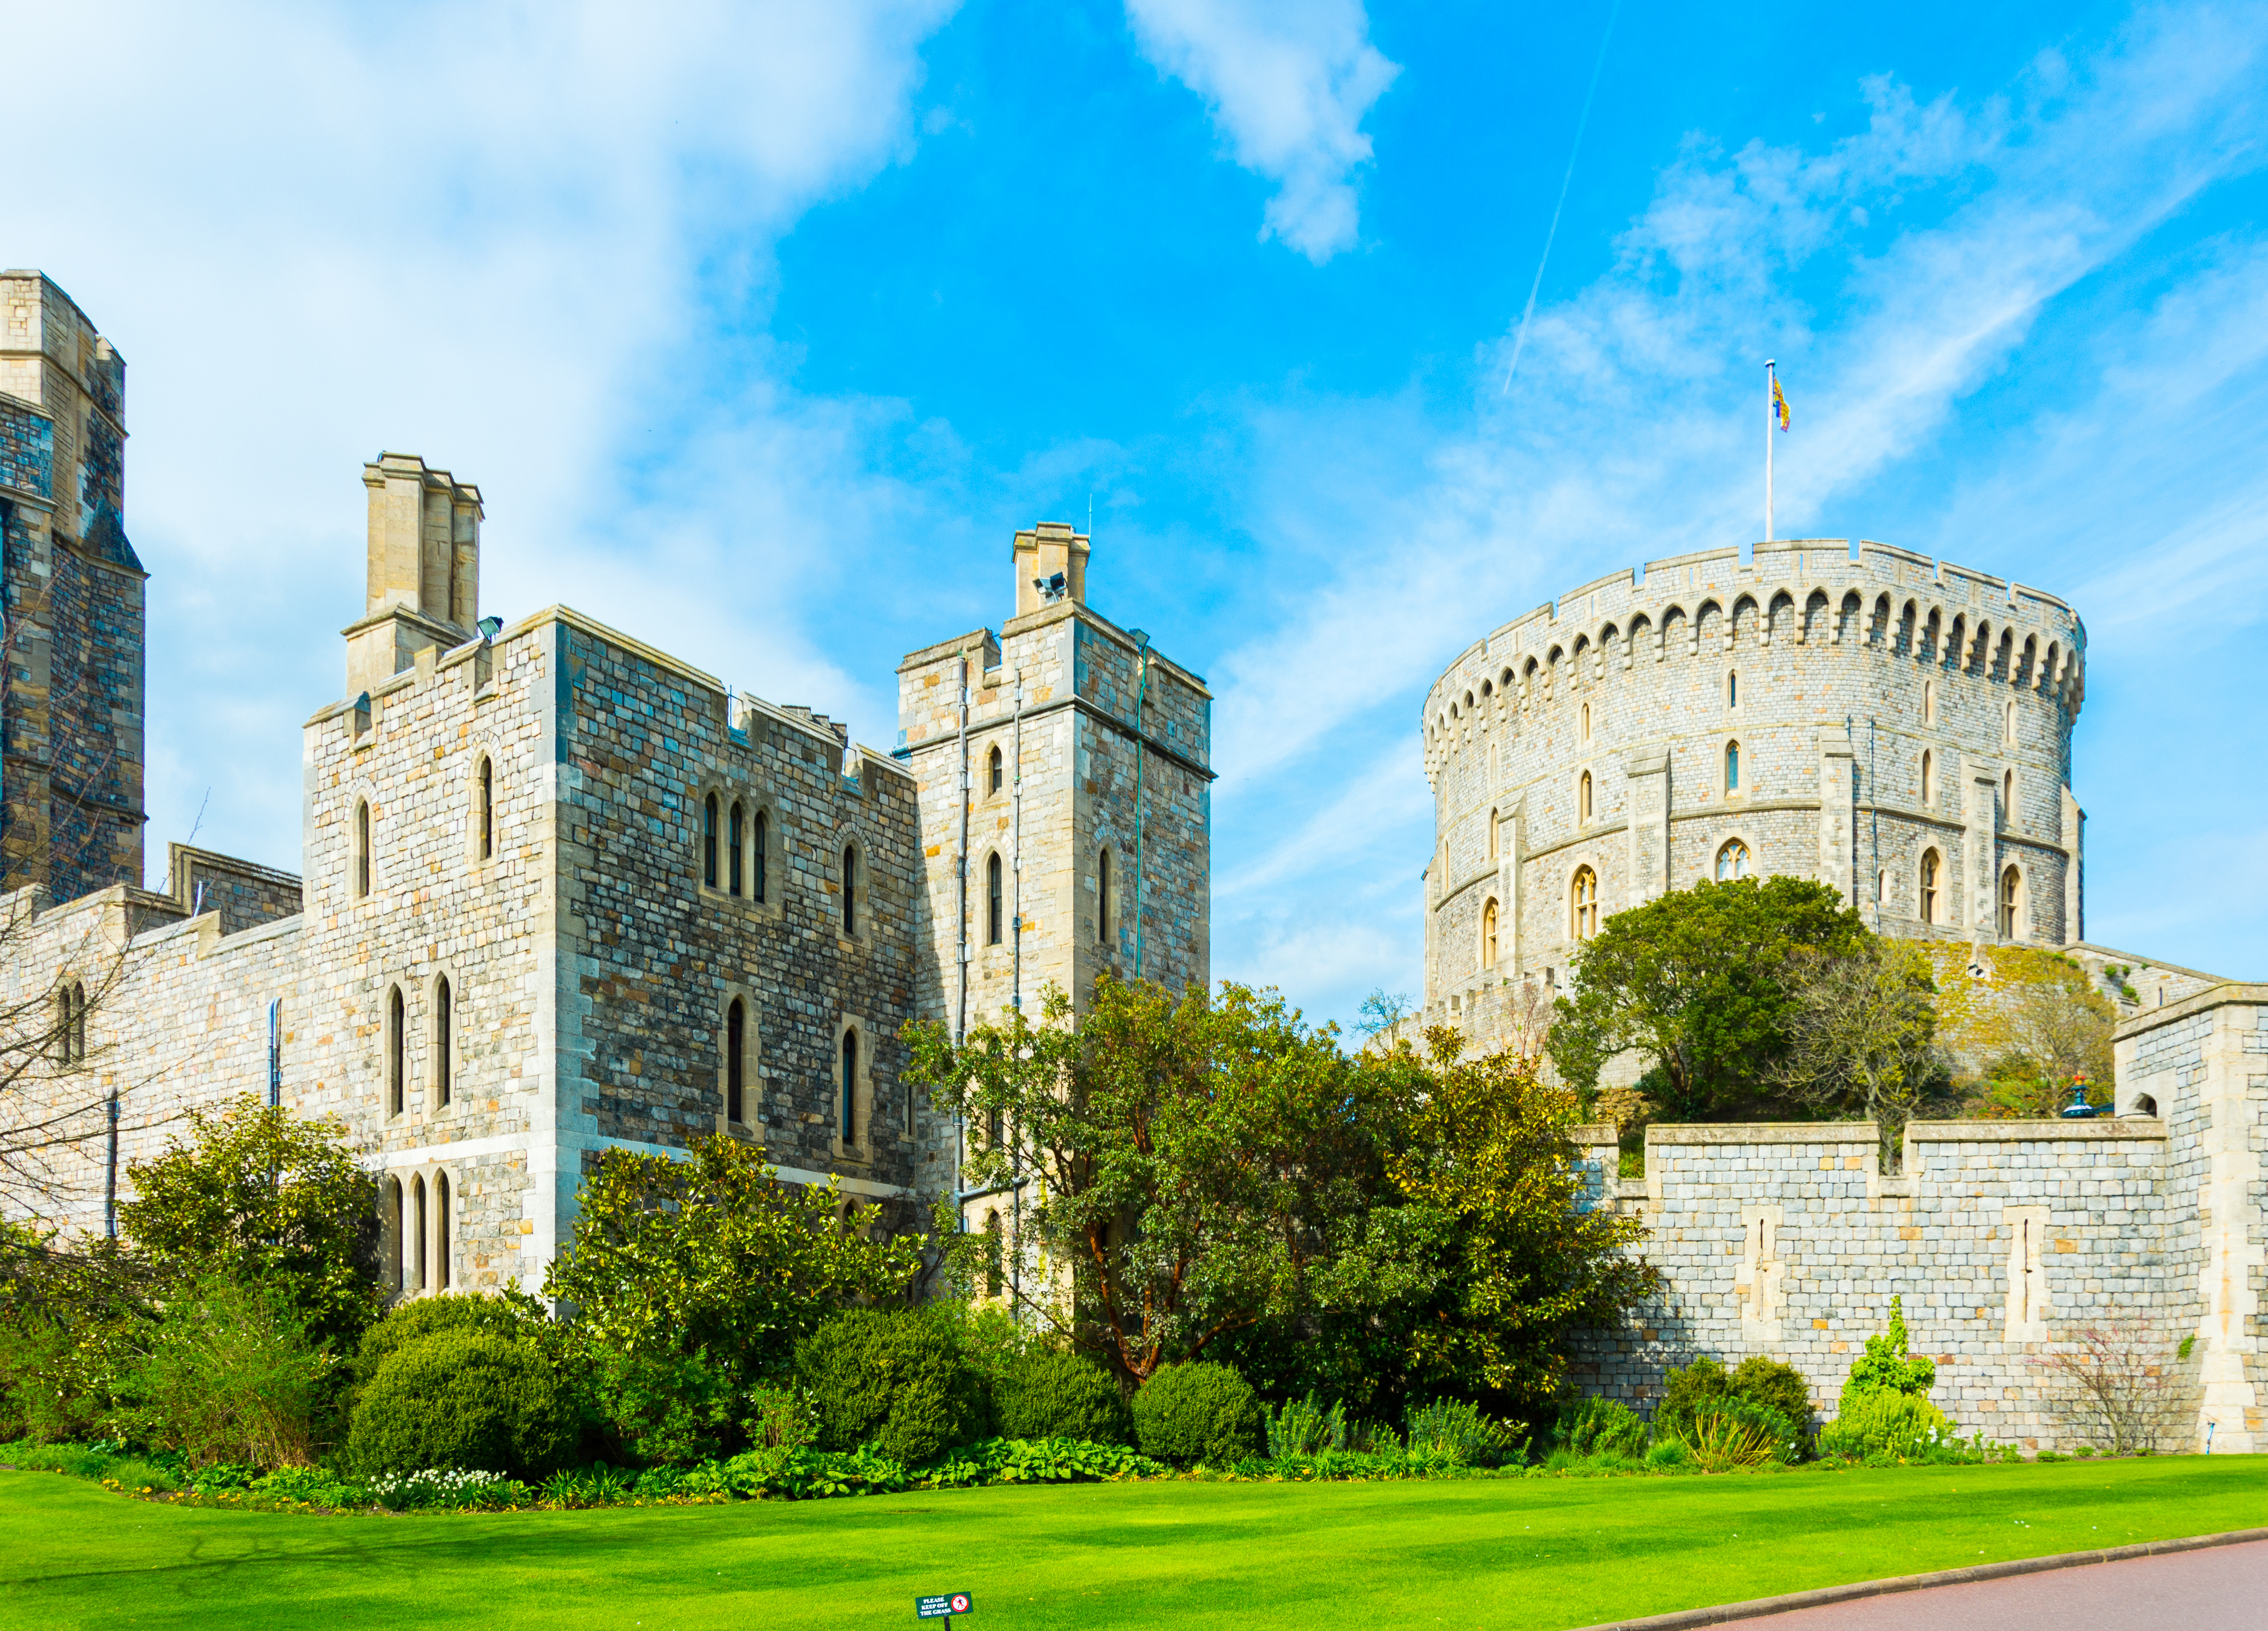
architecture, building, chateau, castle, landmark, nikon, 2015, april, estate, berkshire, windsor, stately home